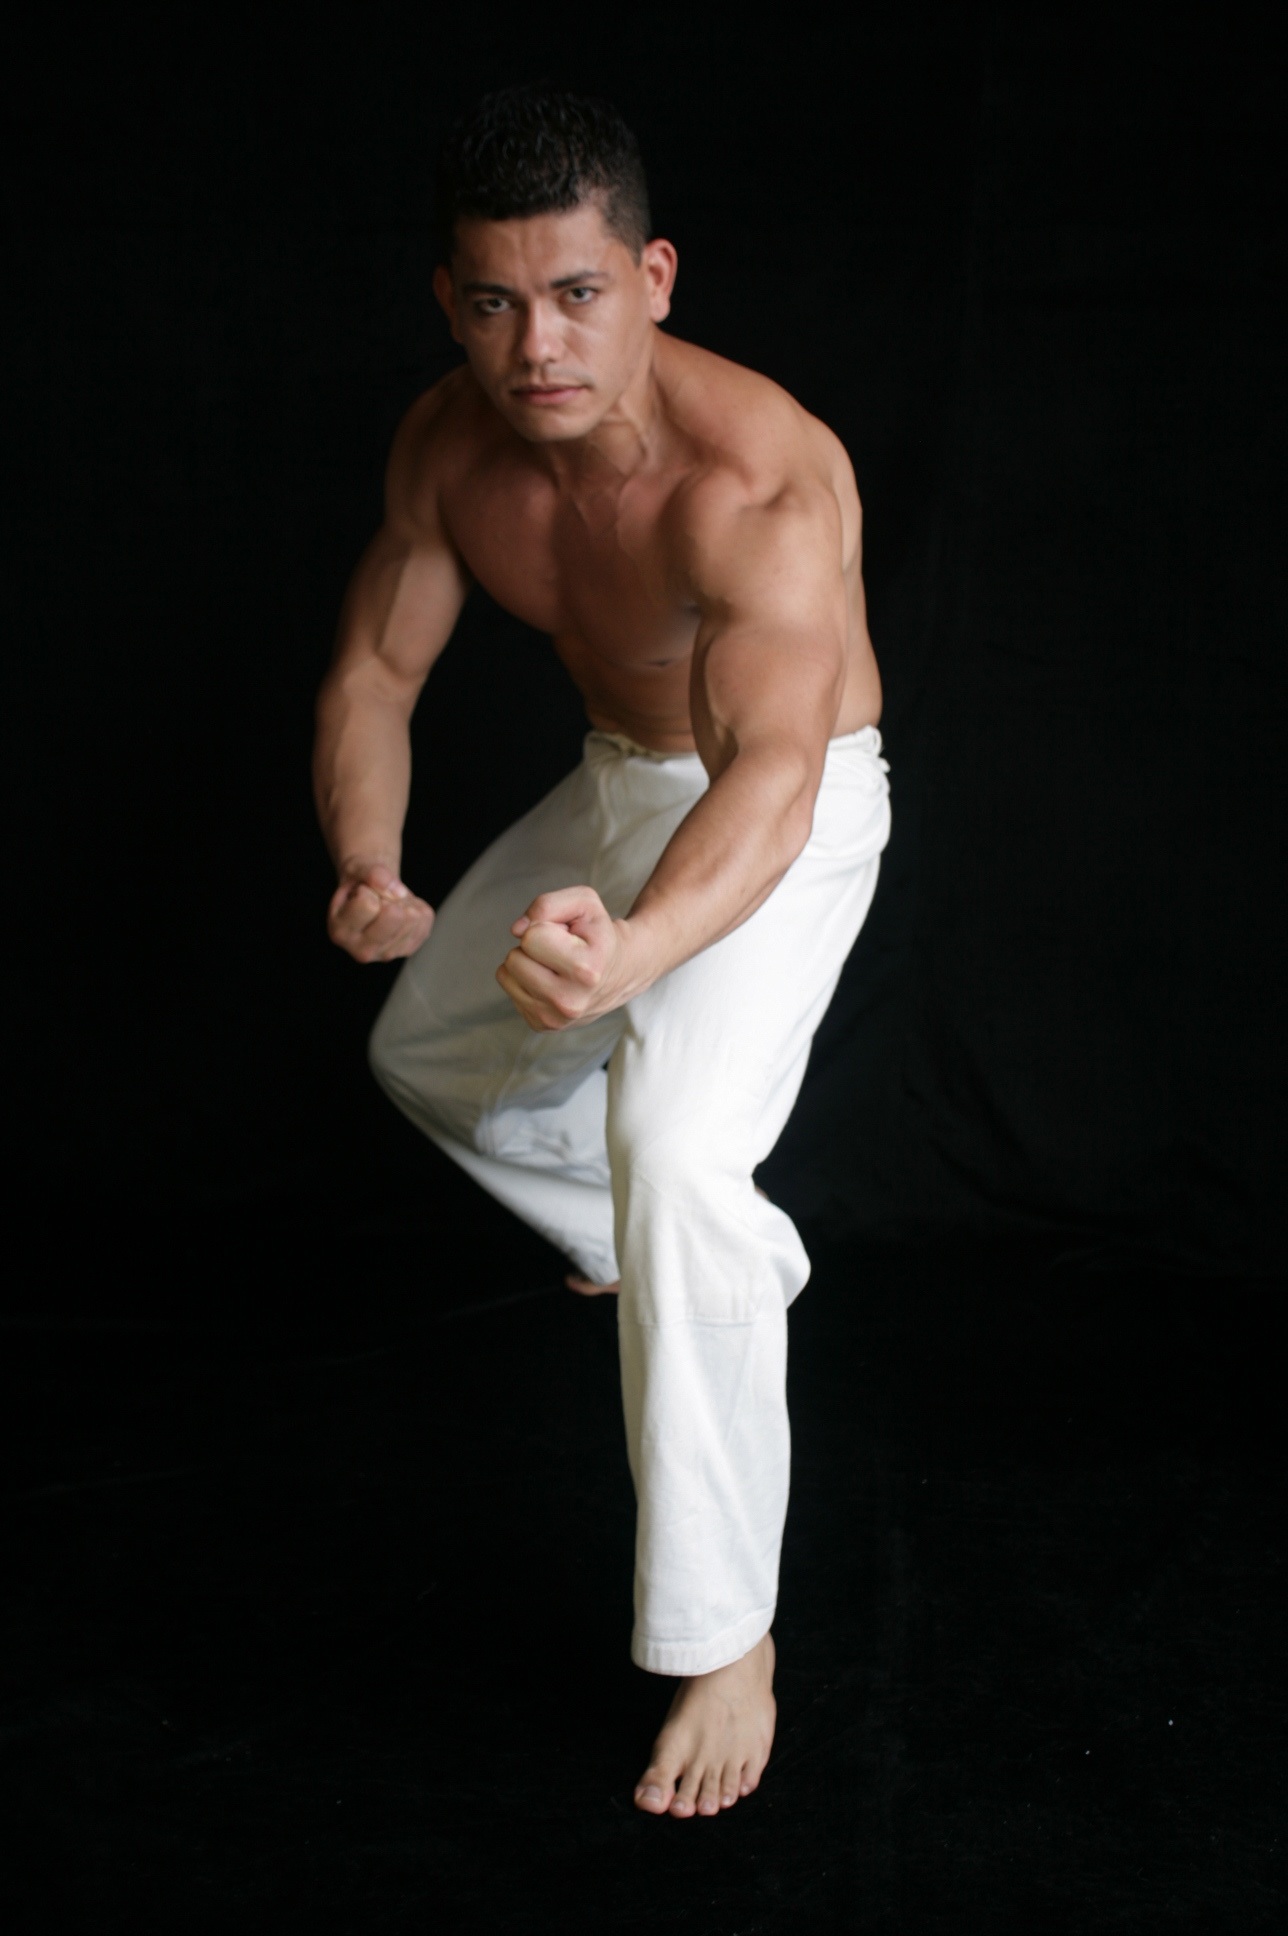
man, sport, male, model, arm, muscle, fight, body, bodybuilding, human positions, modern dance, xan